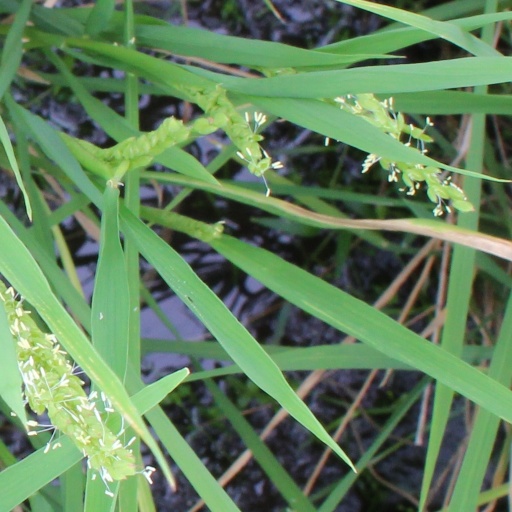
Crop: rice